Ranbir Pushp

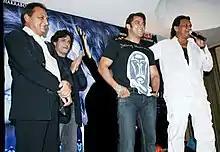
Ranbir Pushp, Anand Raaj Anand, Salman Khan and Mithun Chakraborty at an award function.

Pushp's first film as a writer was Film Hi Film in which actor Amitabh Bachchan performed as guest appearance. He later wrote a television serial, Paying Guest for Rajshri Productions and films like Dekha Pyar Tumhara, starring Kamal Haasan, and multi-star films such as Hawalaat starring Mithun Chakraborty, Rishi Kapoor and Shatrughan Sinha, and Hisaab Khoon Ka starring Mithun Chakraborty, Poonam Dhillon and Raj Babbar.